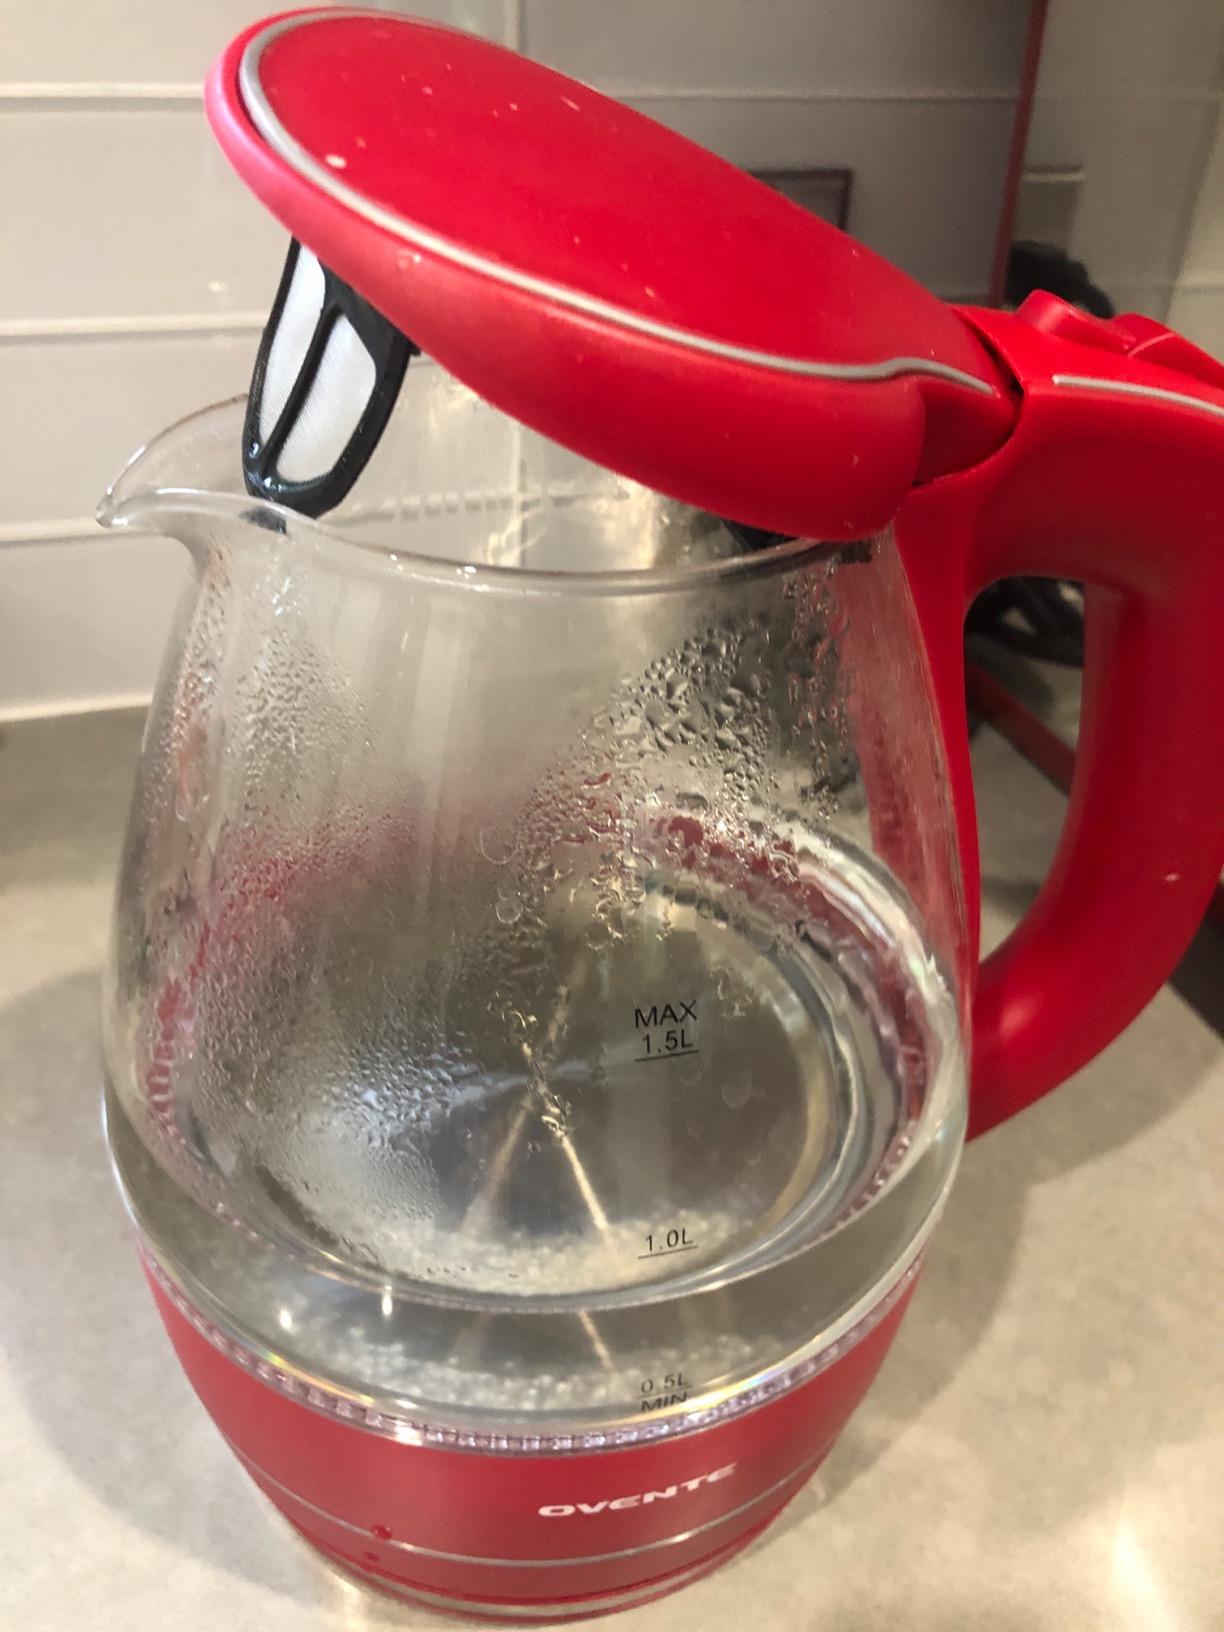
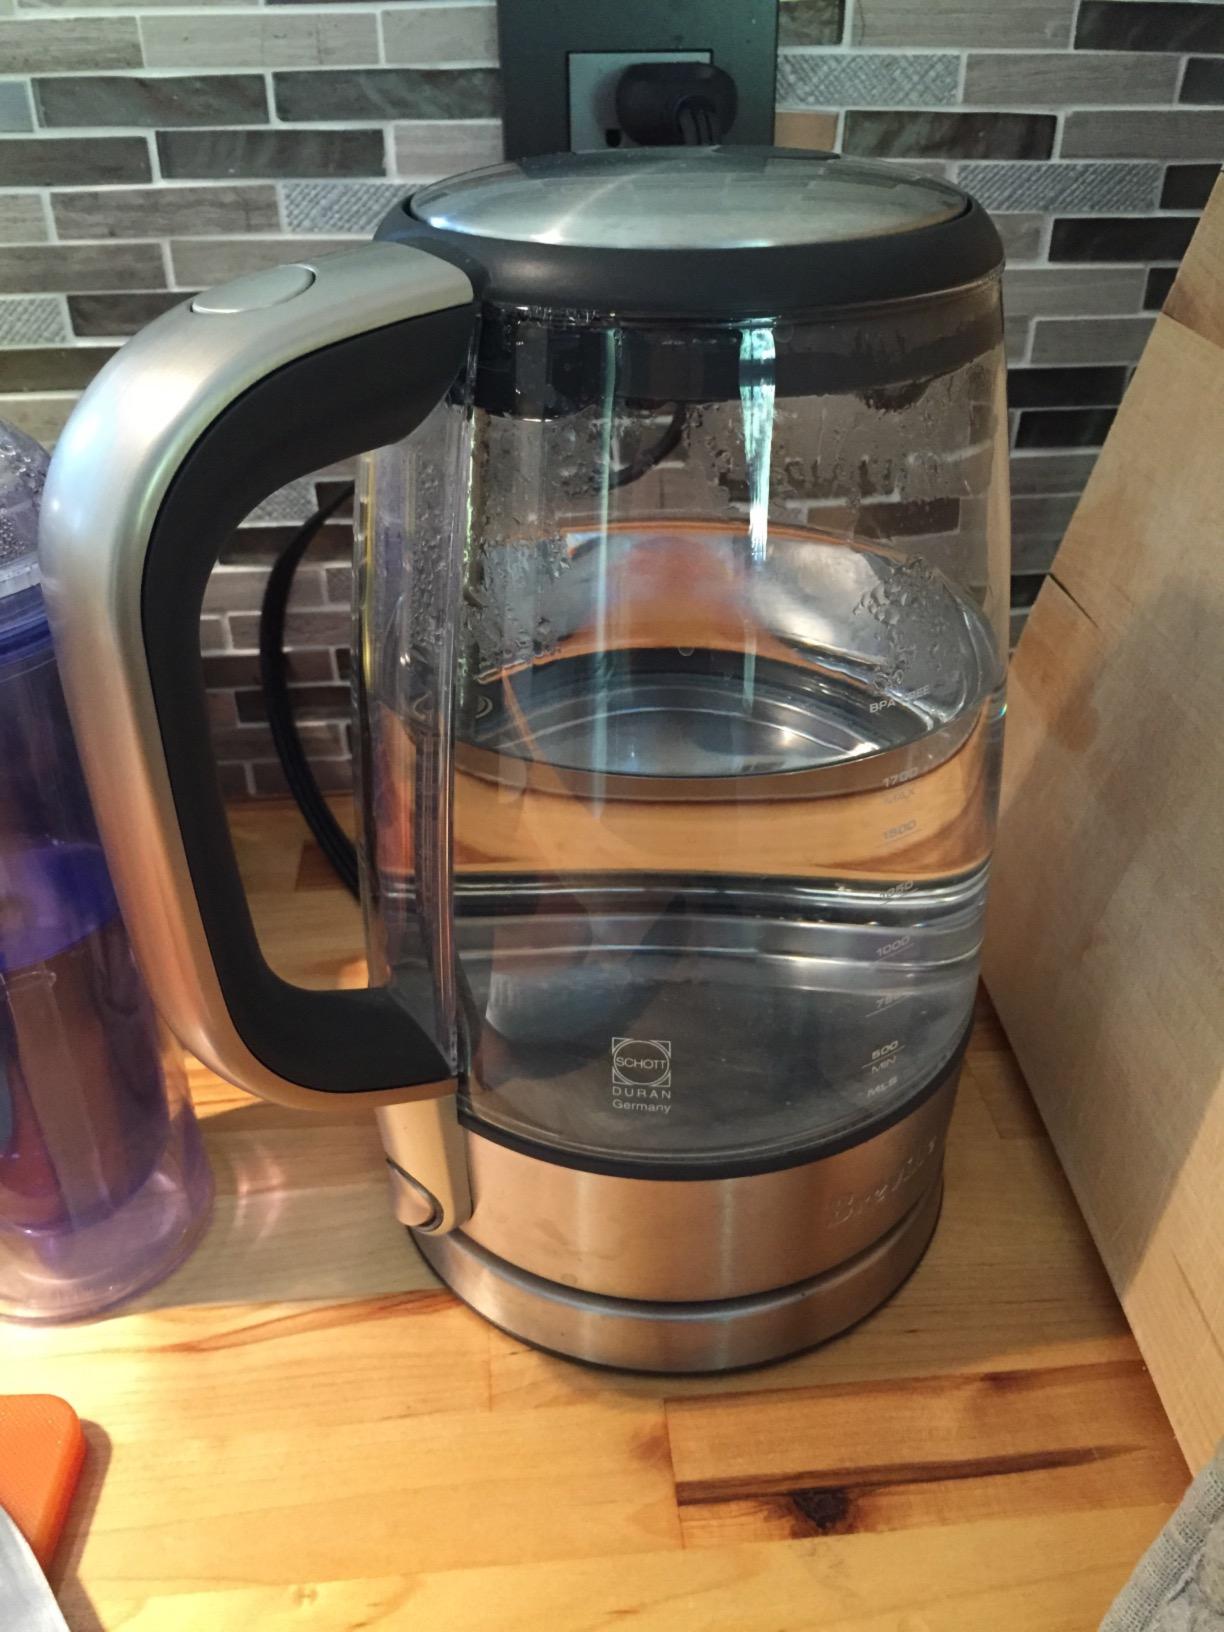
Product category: items_kettle
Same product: no